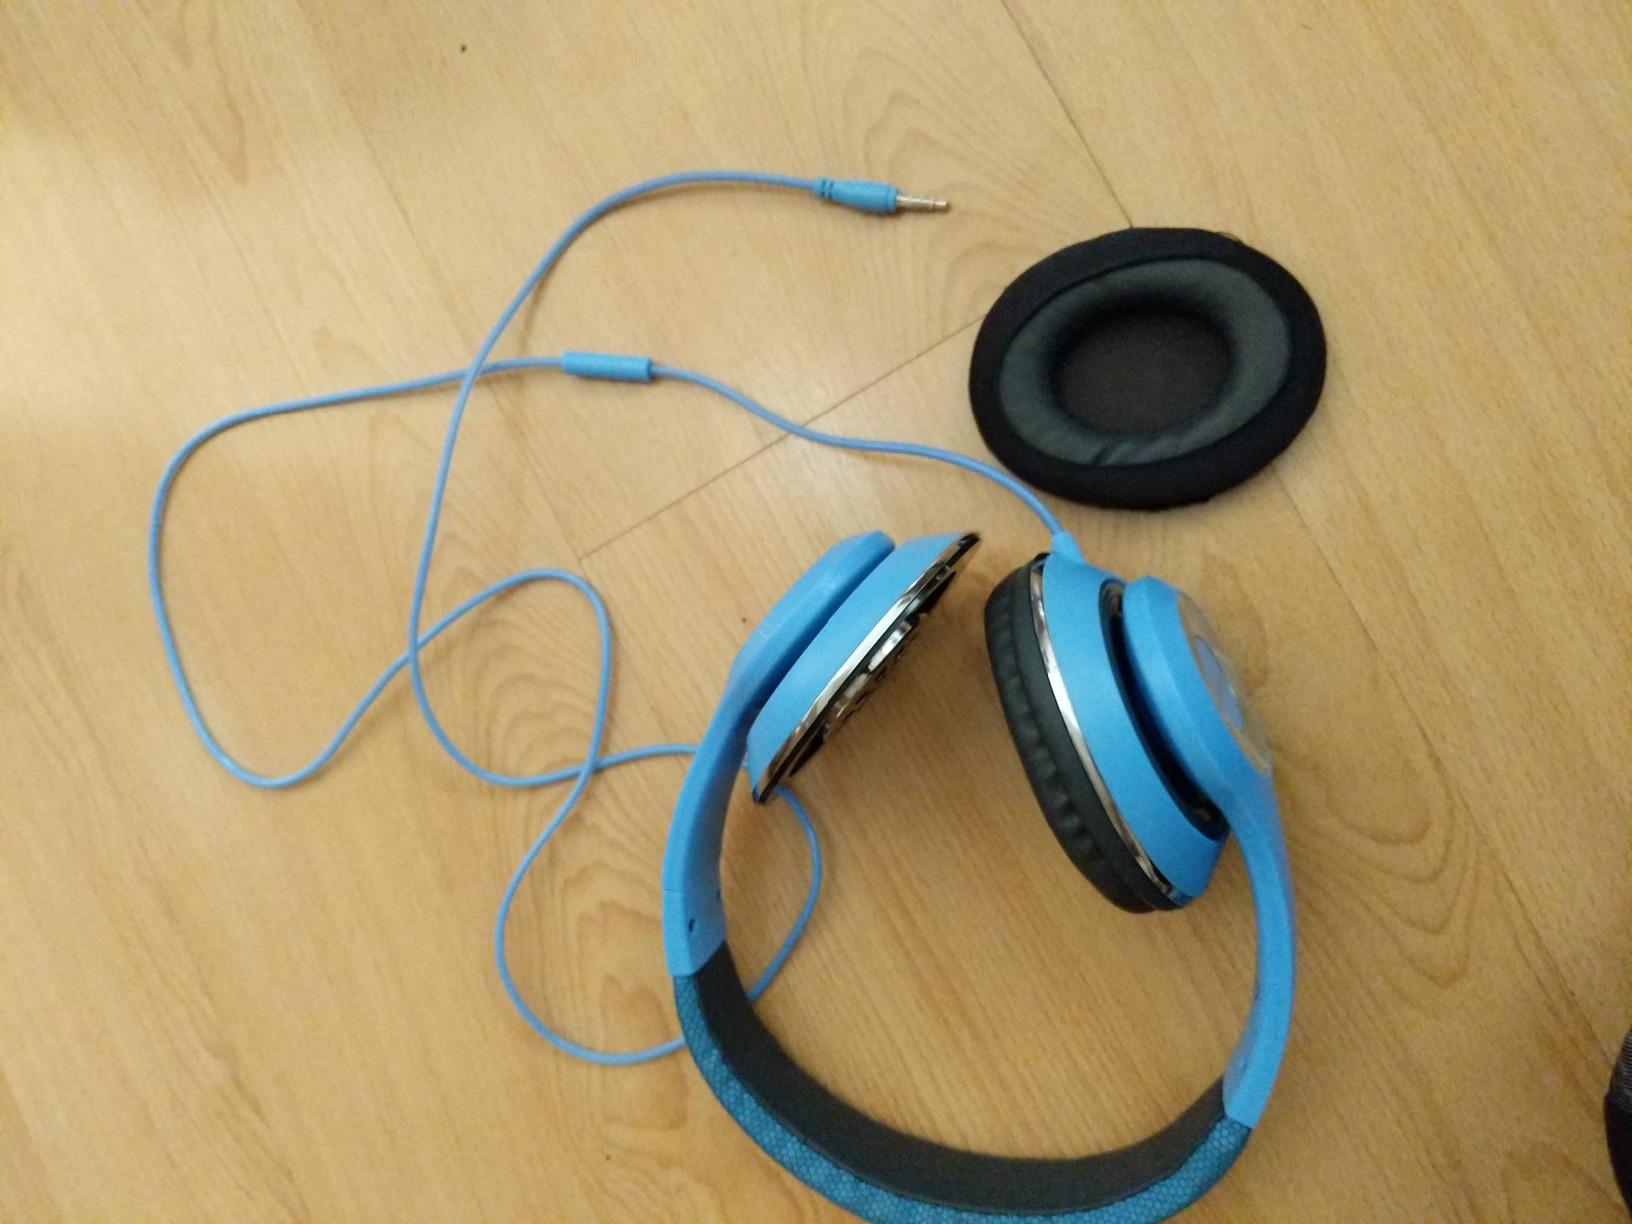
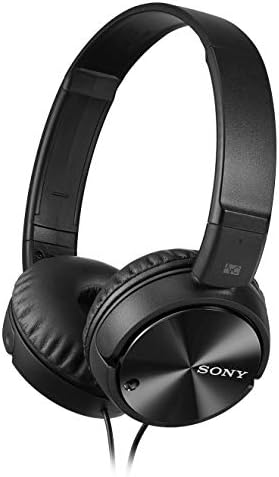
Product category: headphones
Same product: no